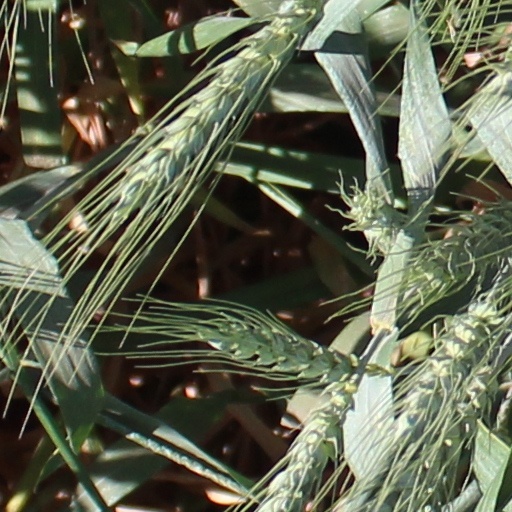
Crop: wheat